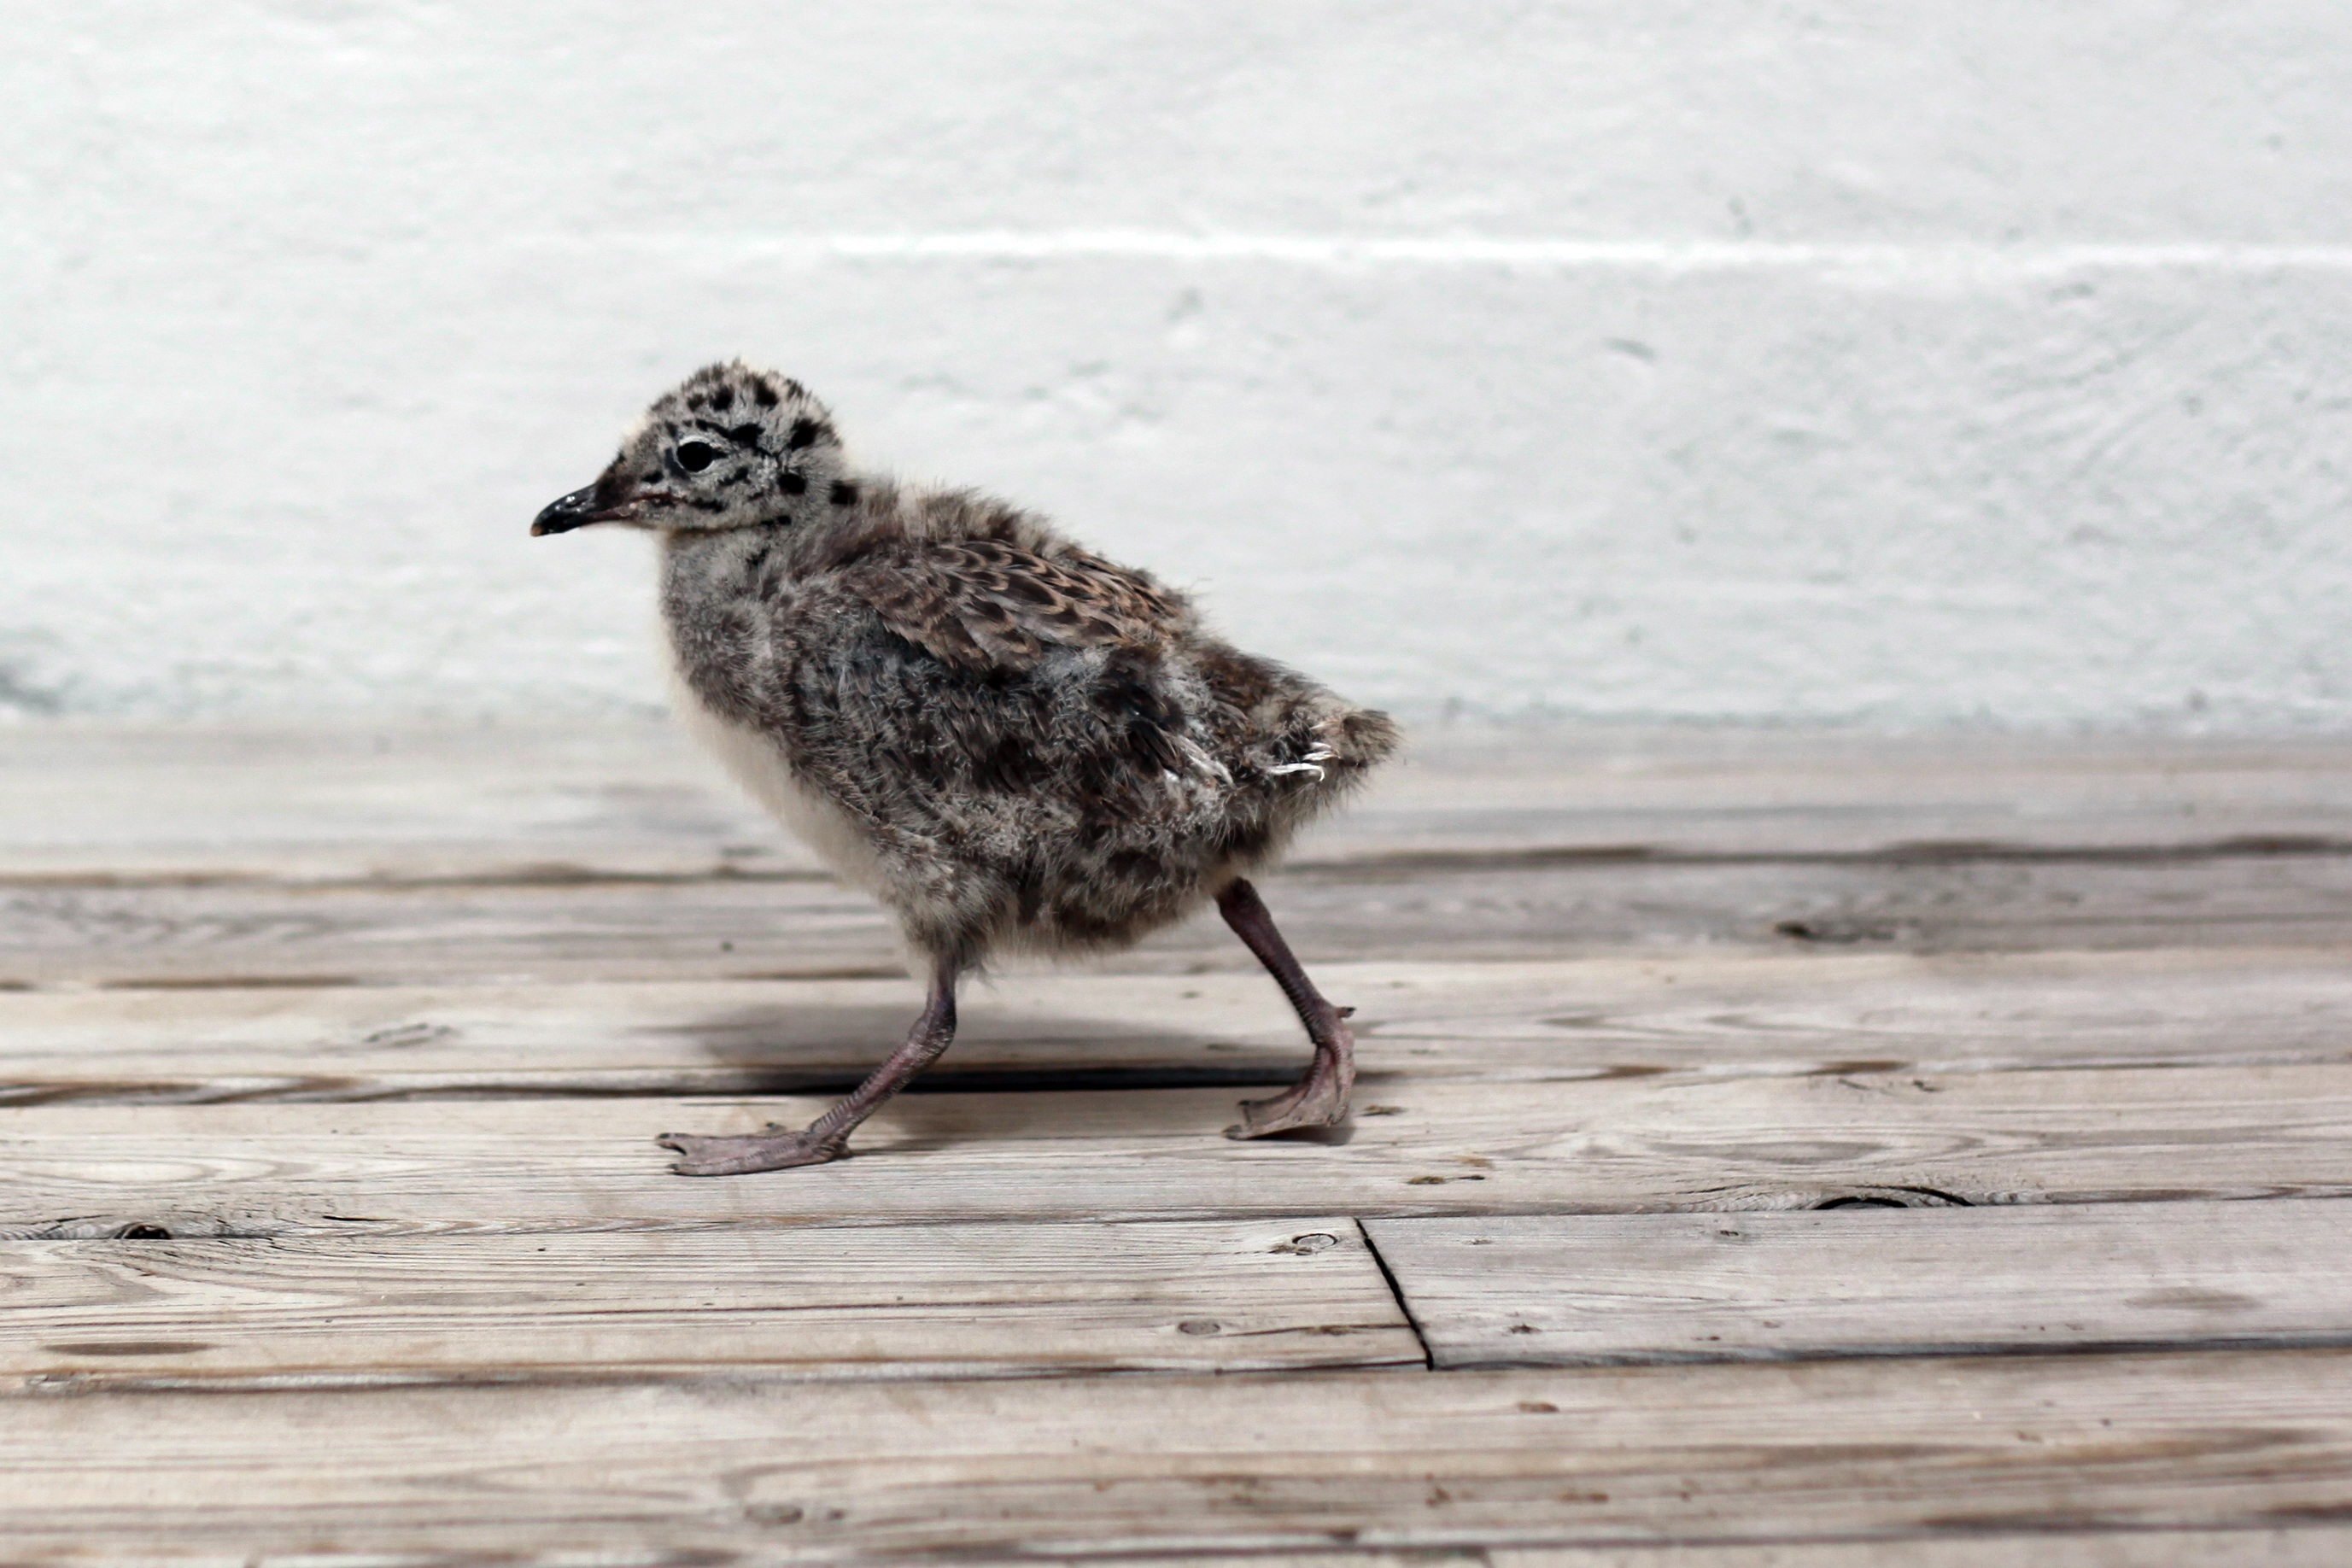
bird, seagull, wildlife, beak, fauna, birds, wings, animals, vertebrate, ave, chick, shorebird, sandpiper, charadriiformes, perching bird, calidrid